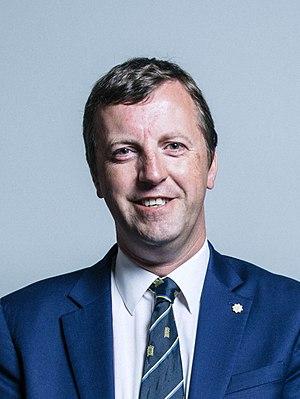
Carmarthen East and Dinefwr est une circonscription électorale britannique située au pays de Galles.
Cette liste présente les 650 membres de la 55ᵉ législature de la Chambre des communes du Royaume-Uni au moment de leur élection le 6 mai 2010 lors des élections générales britanniques de 2010. Elle présente les élus par circonscriptions.